Memorial Route of Jewish Martyrdom and Struggle

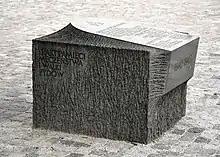
One of the seventeen blocks of the Memorial Route

The Memorial Route of Jewish Martyrdom and Struggle in Warsaw is located the Muranów district to commemorate people, events and places of the Warsaw Ghetto during the German occupation of Poland.